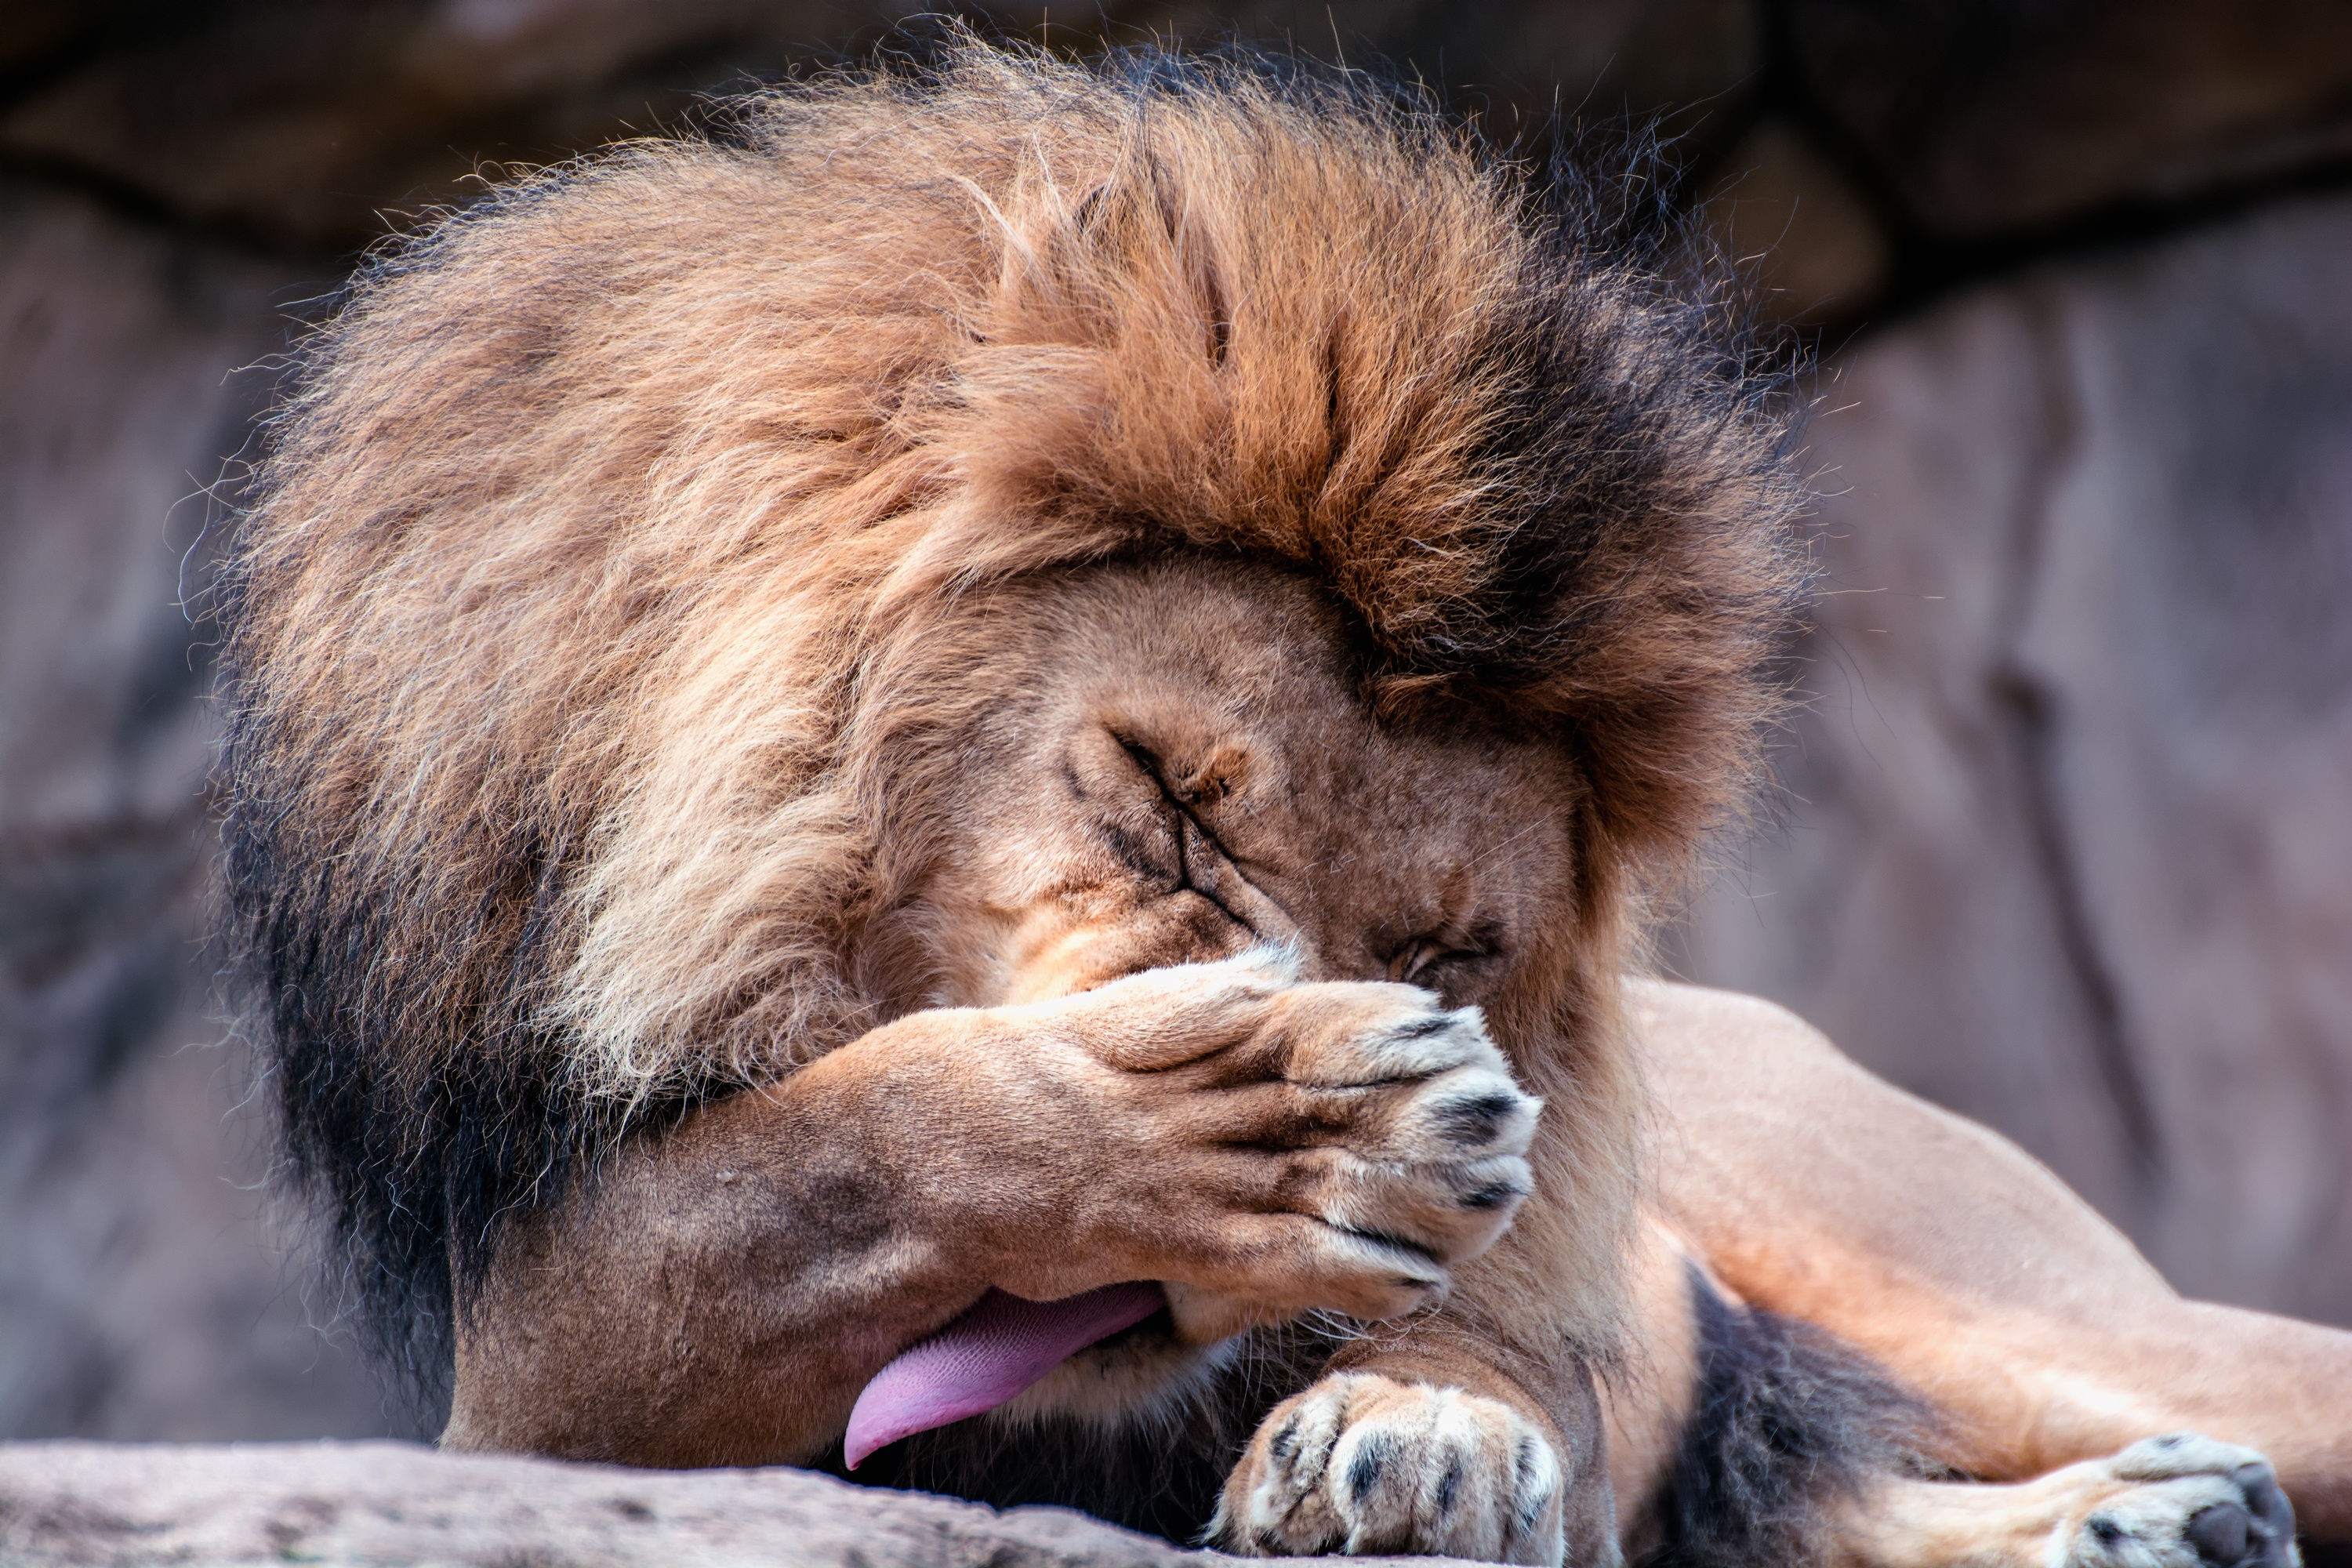
wildlife, zoo, mammal, mane, chef, fauna, lion, primate, head, vertebrate, males, macaque, old world monkey, great ape